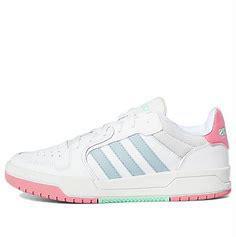
Brand: adidas
Model: neo Adidas NEO Entrap